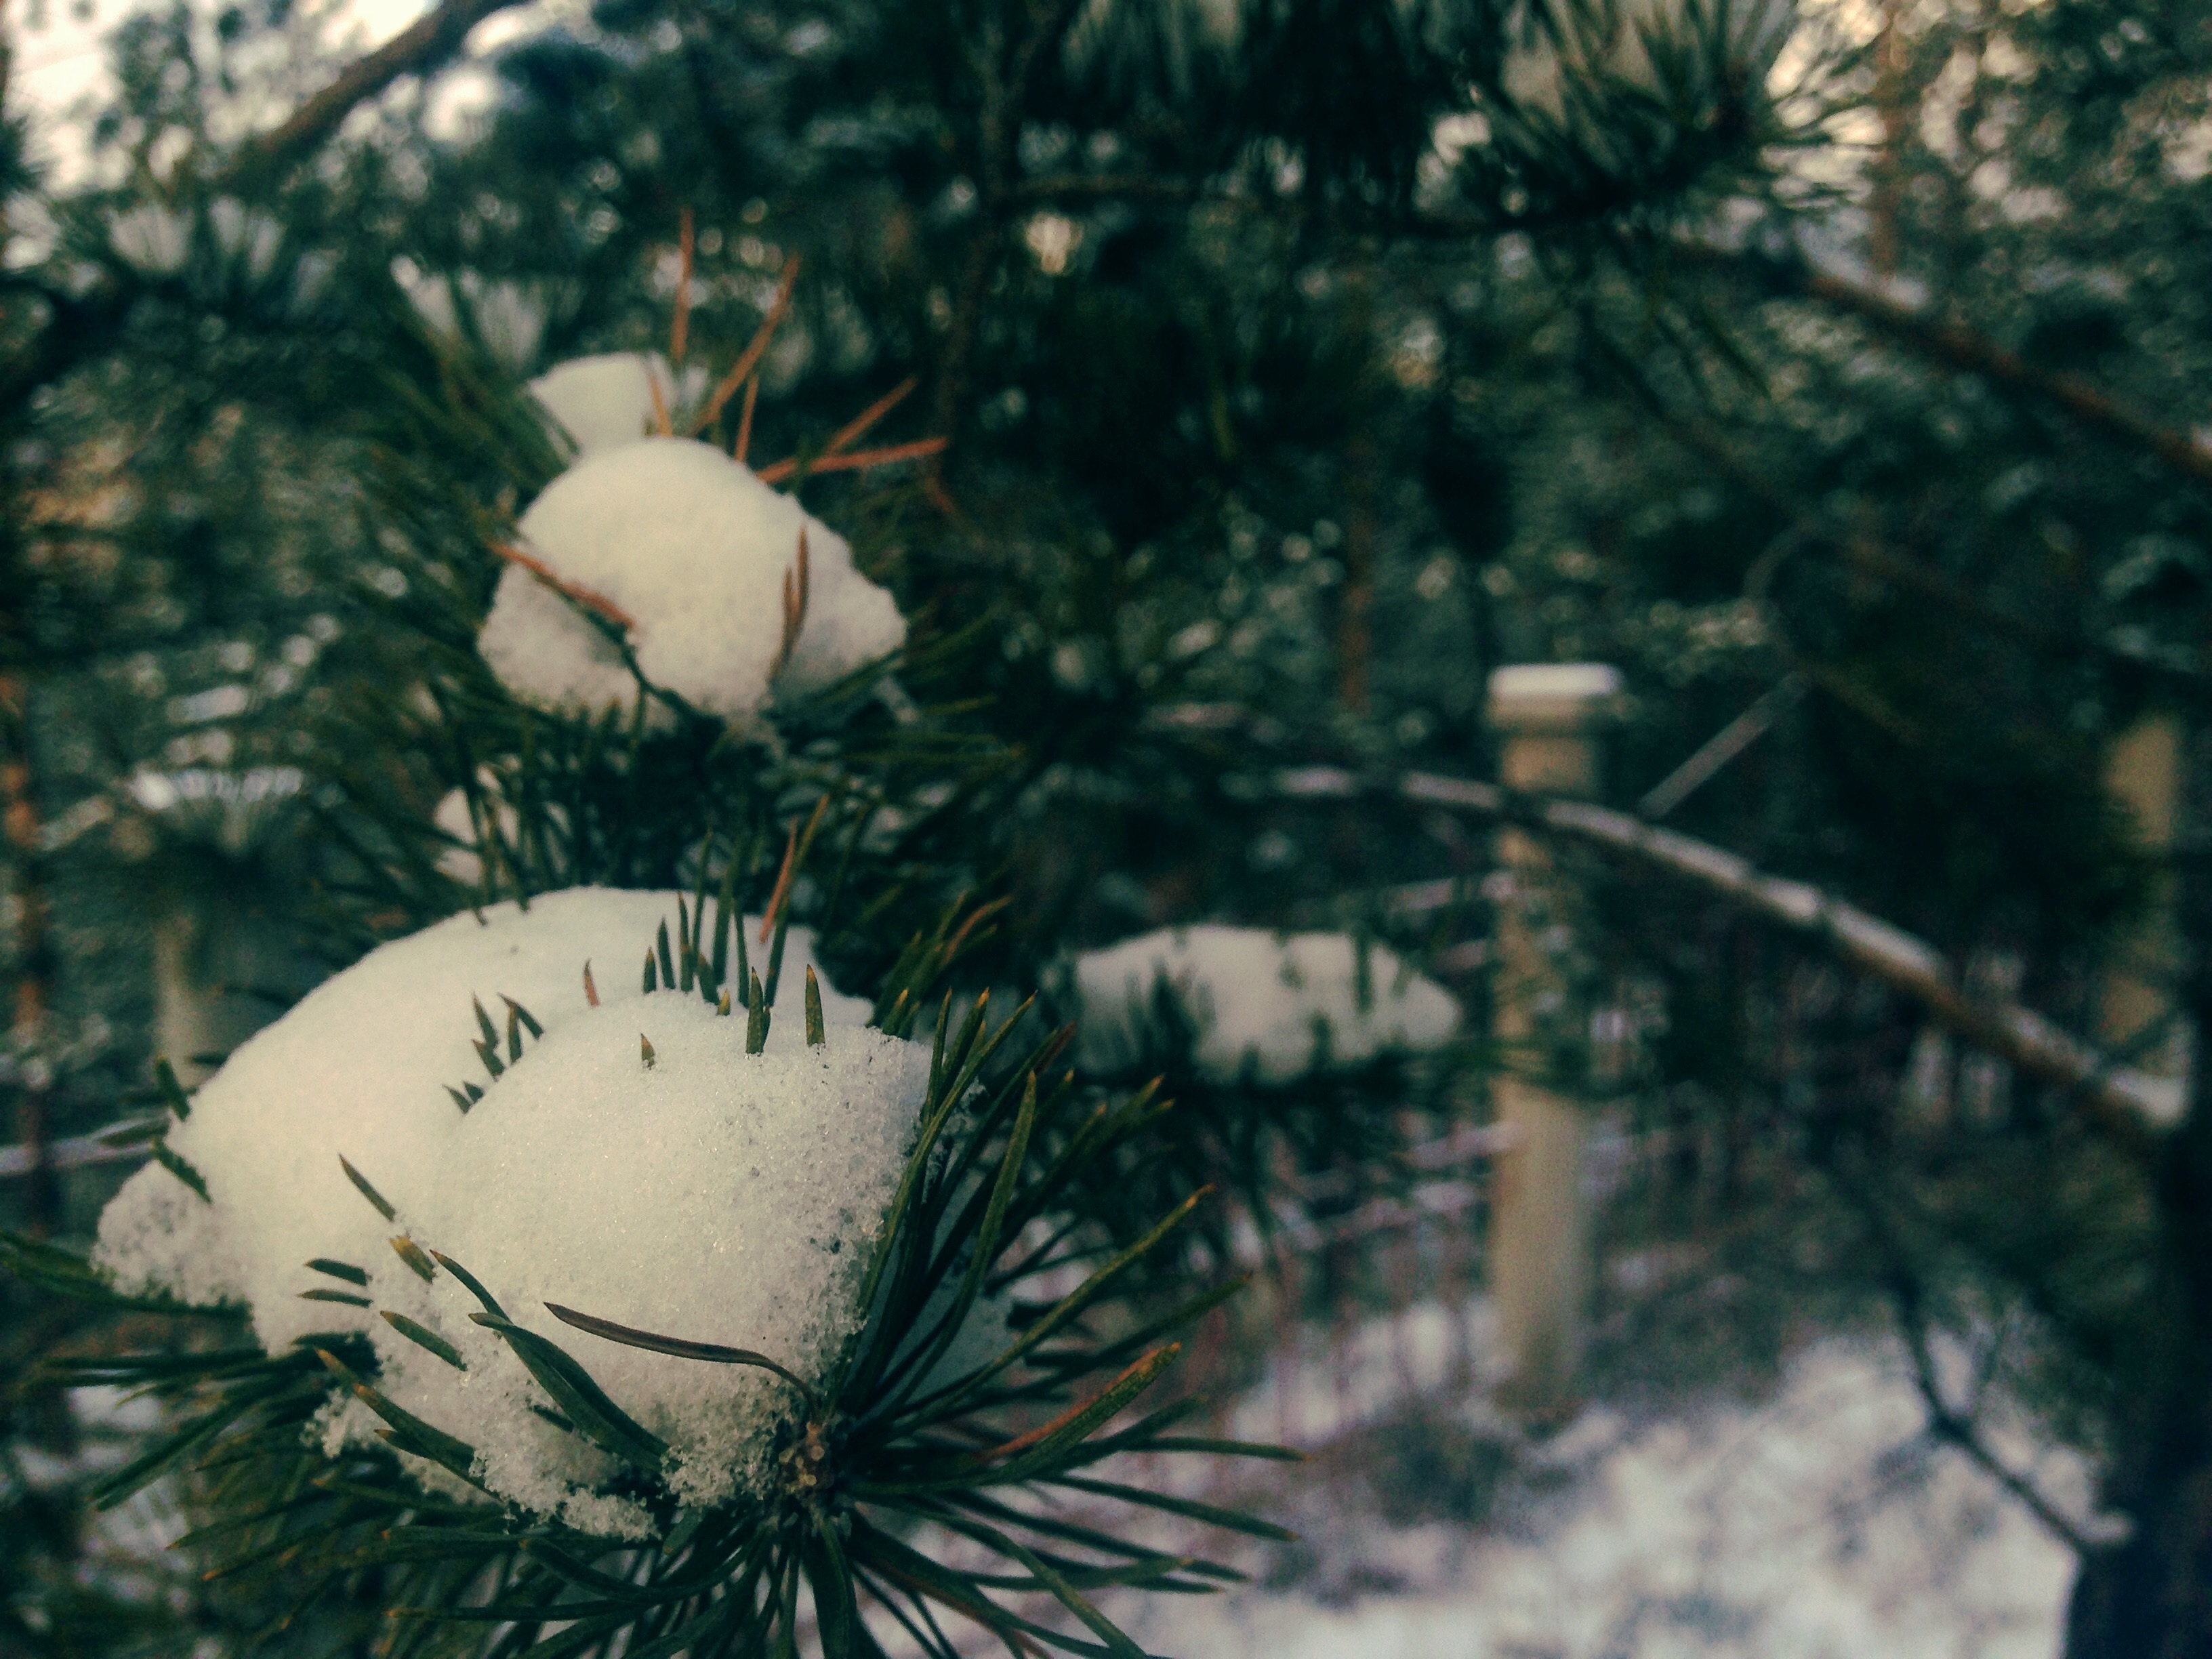
tree, nature, branch, snow, winter, plant, photography, leaf, flower, weather, botany, flora, season, woody plant, land plant